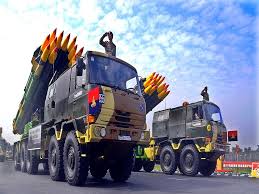
Label: Tornado